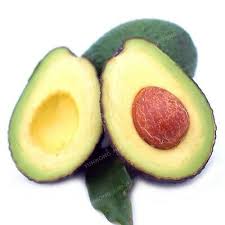
Label: Avocado